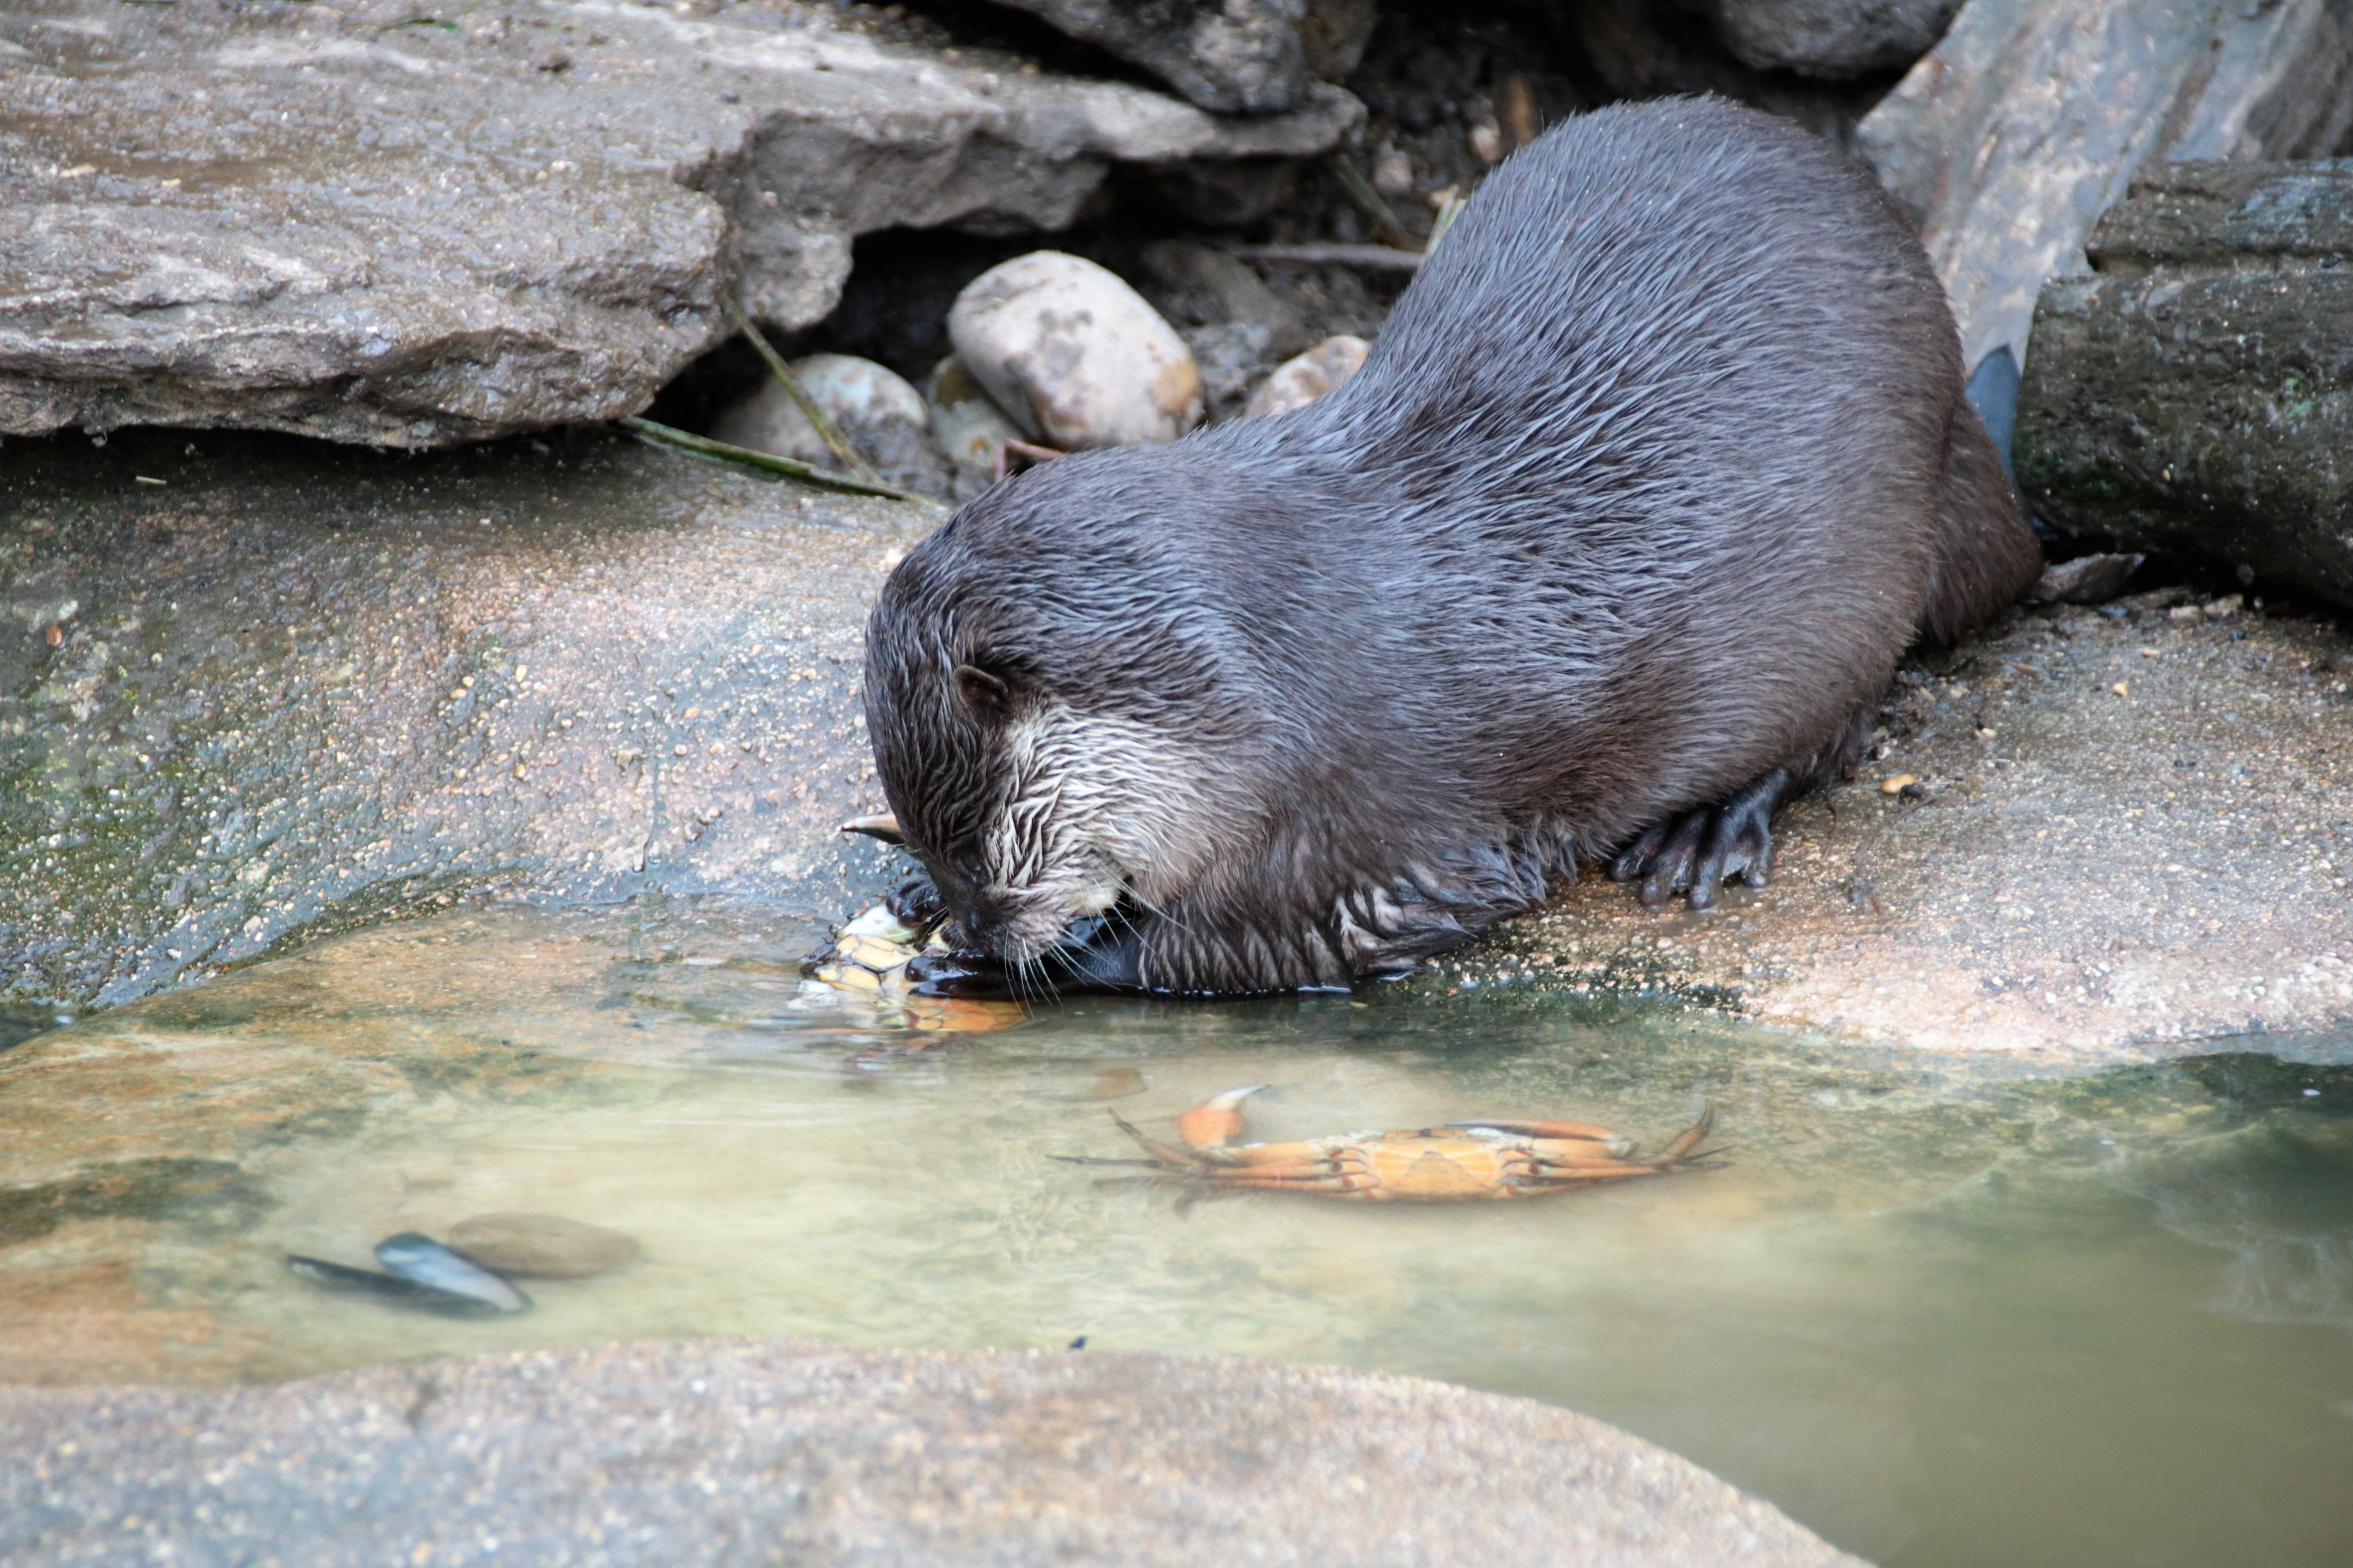
water, nature, outdoor, animal, cute, river, wildlife, wild, zoo, fur, natural, mammal, predator, fauna, vertebrate, carnivore, curious, otter, clawed, mustelidae